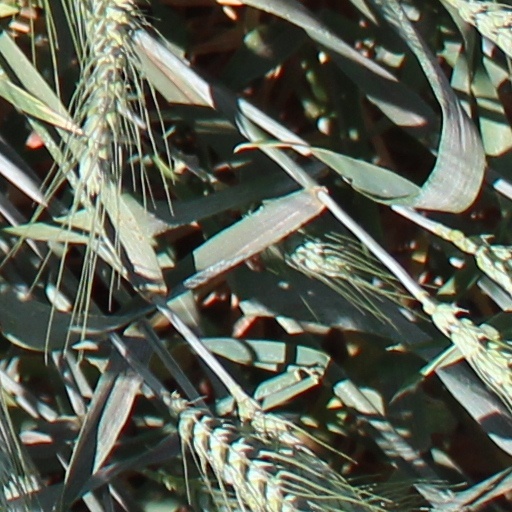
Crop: wheat